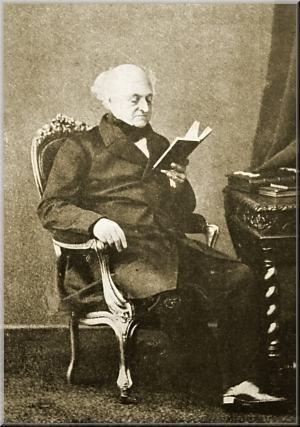
Désiré Beaulieu, né Marie Désiré Martin-Beaulieu le 11 avril 1791 à Paris et mort le 21 décembre 1863 à Niort, est un compositeur, musicologue, pédagogue et organisateur de concerts français.